Rhizomarasmius setosus

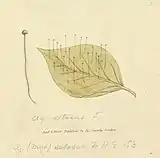
Sowerby's original illustration of "A. setosus"

The species epithet comes from the Latin adjective "saetosus" or "setosus", meaning "coarsely hairy". That word in turn derives from "saeta" (or "seta"), a bristle.